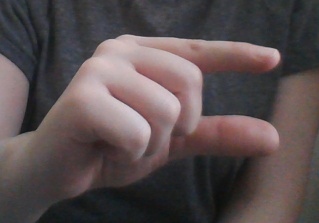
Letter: dal